Sheermal
Also known as:
bn - Bangla: শিরমাল
el - Greek: Σιρμάλ
es - Spanish: Sheermal
fa - Persian: شیرمال
he - Hebrew: שירמל
hi - Hindi: शीरमाल
ja - Japanese: シールマール
kn - Kannada: ಶೀರ್ಮಲ್
ko - Korean: 시르말
pa - Punjabi: ਸ਼ੀਰਮਲ
pnb - Western Punjabi: شیرمال
ru - Russian: Ширмал
ta - Tamil: ஷீர்மல்
uk - Ukrainian: Ширмал
ur - Urdu: شیرمال
uz - Uzbek: Shirmal
Category: bread (flatbread)
Cuisine: Iranian, Indian, Pakistani, Bangladeshi, Afghan
Associated cuisines: Iranian, Indian, Pakistani, Bangladeshi, Afghan
Area: Iran, India, Pakistan, Bangladesh, Afghanistan
Countries: Iran, India, Pakistan, Bangladesh, Afghanistan
Region: Southern Asia

The dish is a saffron-flavored traditional flatbread.

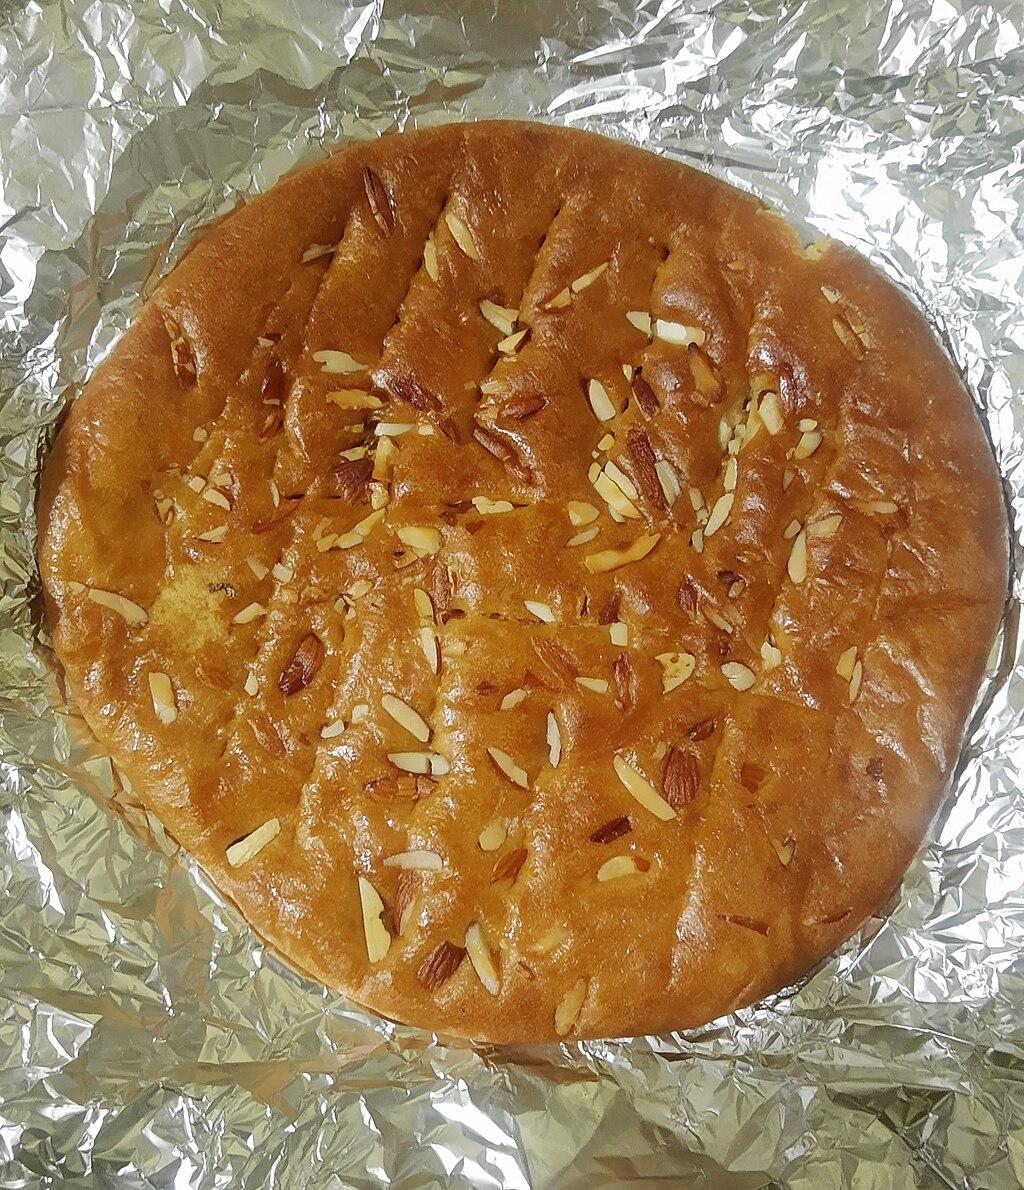
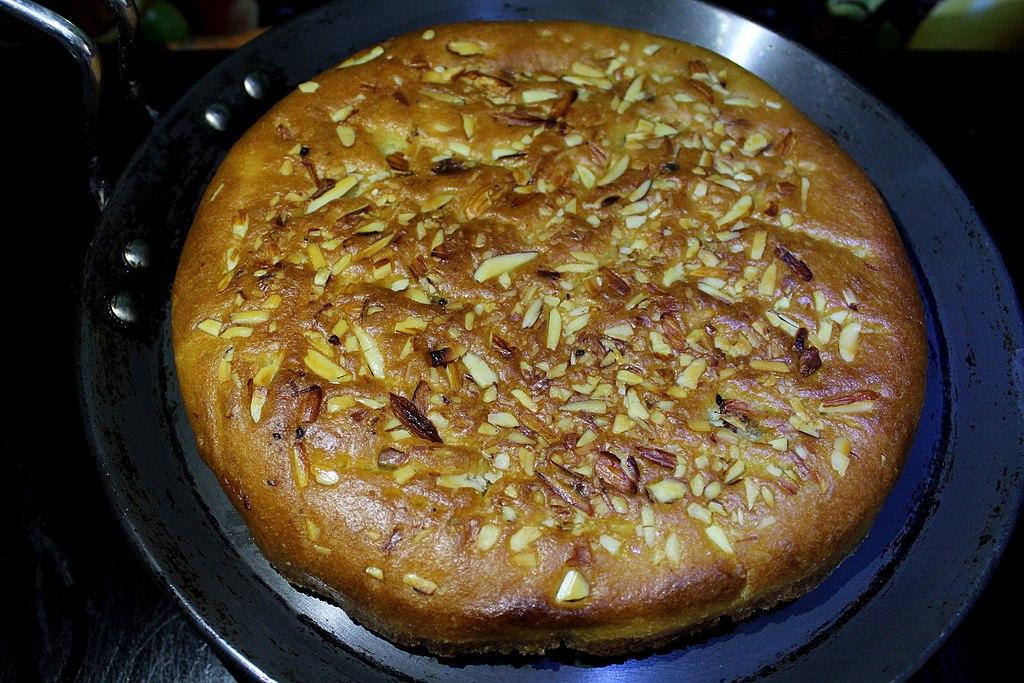